Flying saucer

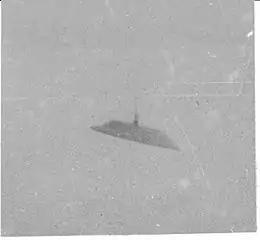
Magnification of second McMinnville UFO photograph from 1950

In science fiction, UFO sightings, UFO conspiracy theories, and broader popular culture, saucers are typically piloted by nonhuman beings. Most reported sightings describe saucers in the distance and do not mention a crew. Descriptions of the craft vary considerably. Early reports emphasized speed, but the descriptions shifted over the decades to the objects mostly hovering. They are generally said to be round, sometimes with a protrusion on top, but details of the shape vary between reports. Witnesses describe flying saucers as silent or deafening, with lights of every color, and flying alone or in formation. Size estimates range from small enough to fit in a living room to over in diameter. Sightings are most frequent at night. Astronomer Donald Howard Menzel concluded that the reports were too varied to all be describing the same type of objects. Experts have identified most reported saucers as known phenomena, including astronomical objects such as Venus, airborne objects such as balloons, and optical phenomena such as sun dogs.